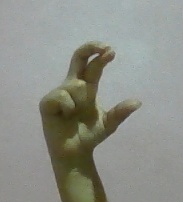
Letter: thal